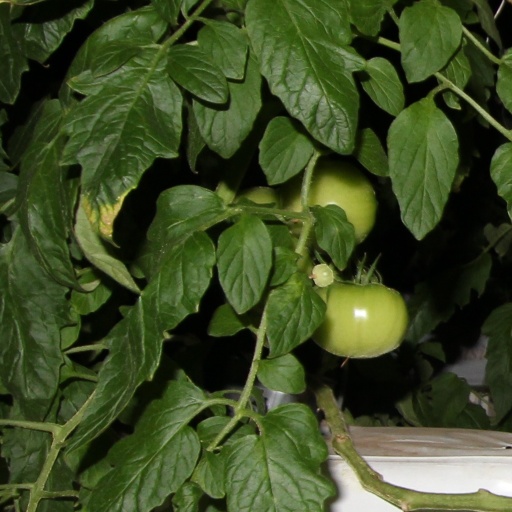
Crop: tomato